Matteo Ripa

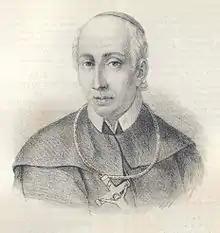
Anonymous portrait of Matteo Ripa

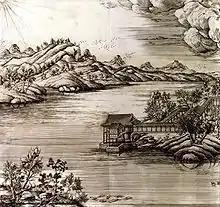
"Morning Glow on the Western Ridge" (西嶺晨霞); copperplate; (1711-1713) width 28 cm, height 45 cm. National Palace Museum, Taipei

Matteo Ripa (29 March 1682, Eboli – 29 March 1746, Naples) was an Italian priest who was sent as a missionary to China by Propaganda Fide, and between 1711 and 1723 worked as a painter and copper-engraver at the Manchu court of the Kangxi Emperor, under the Chinese name Ma Guoxian (馬國賢).